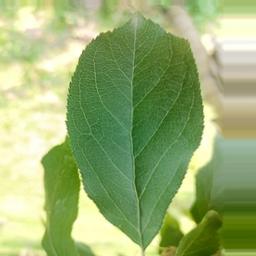
Label: Healthy